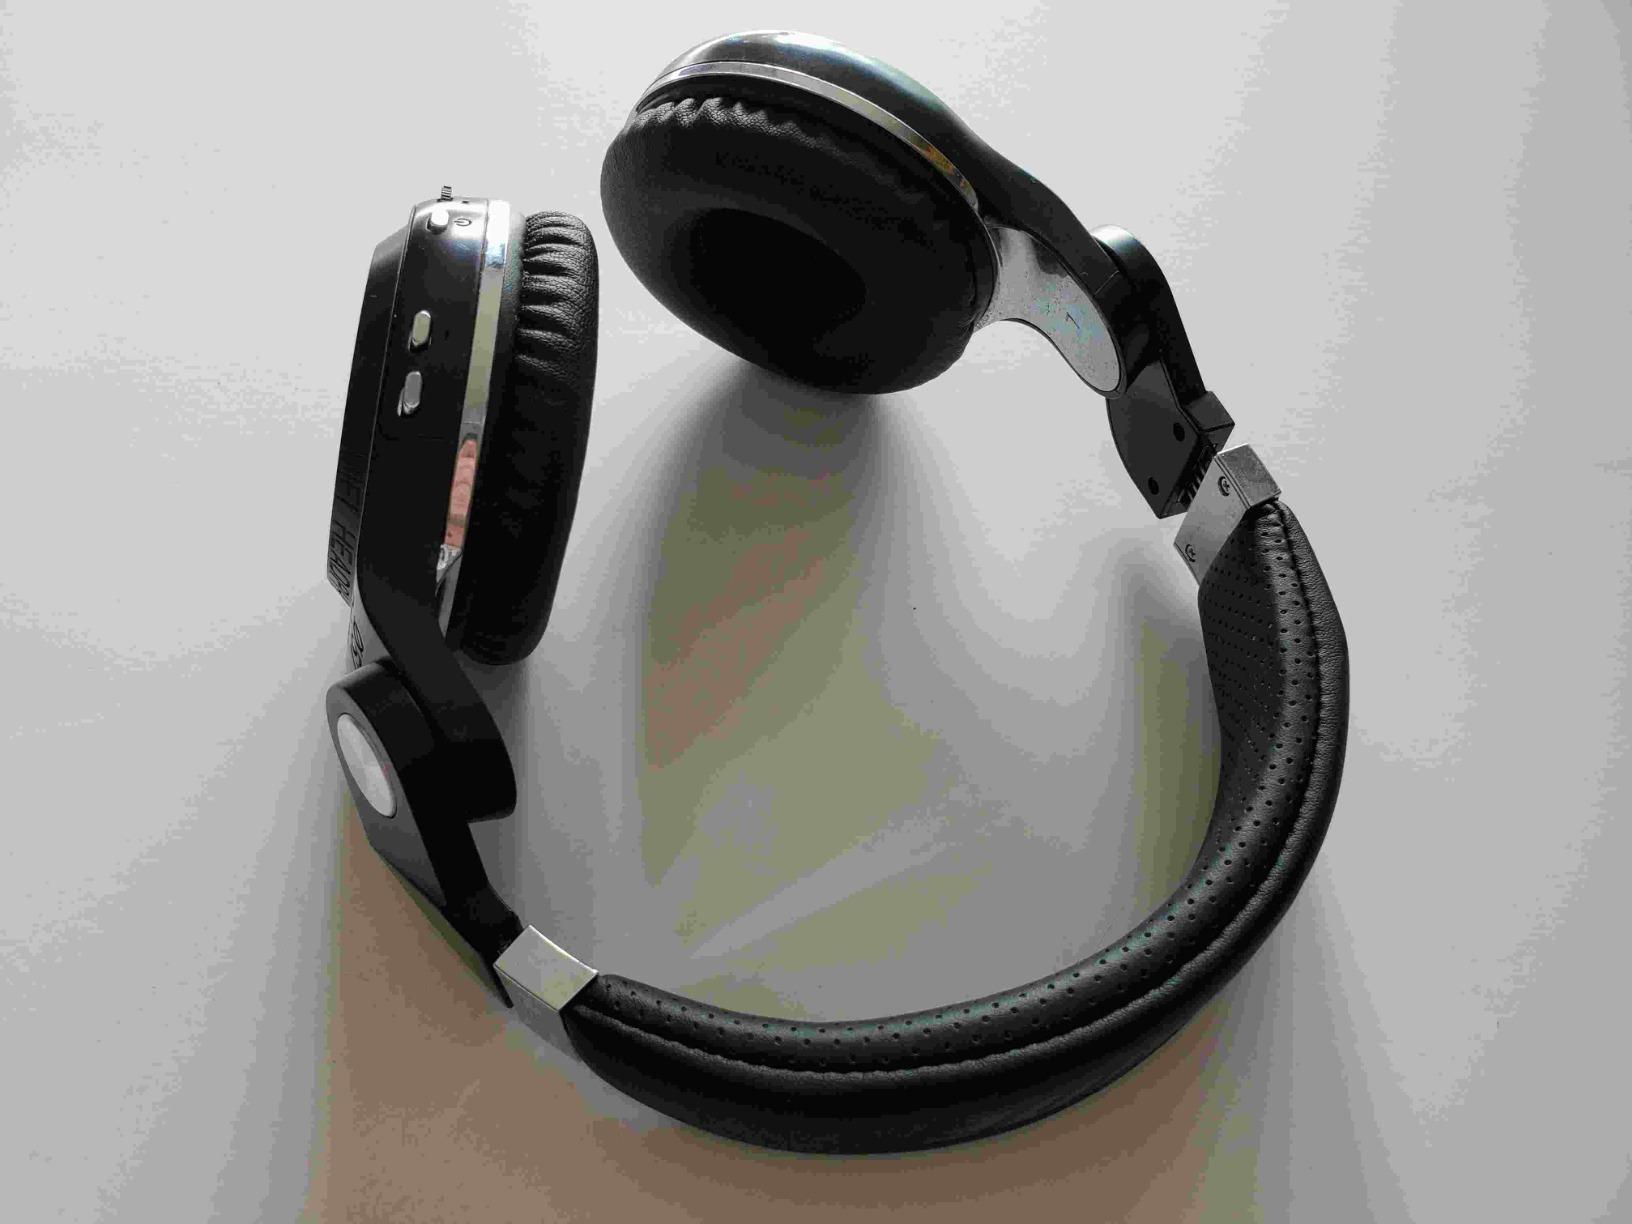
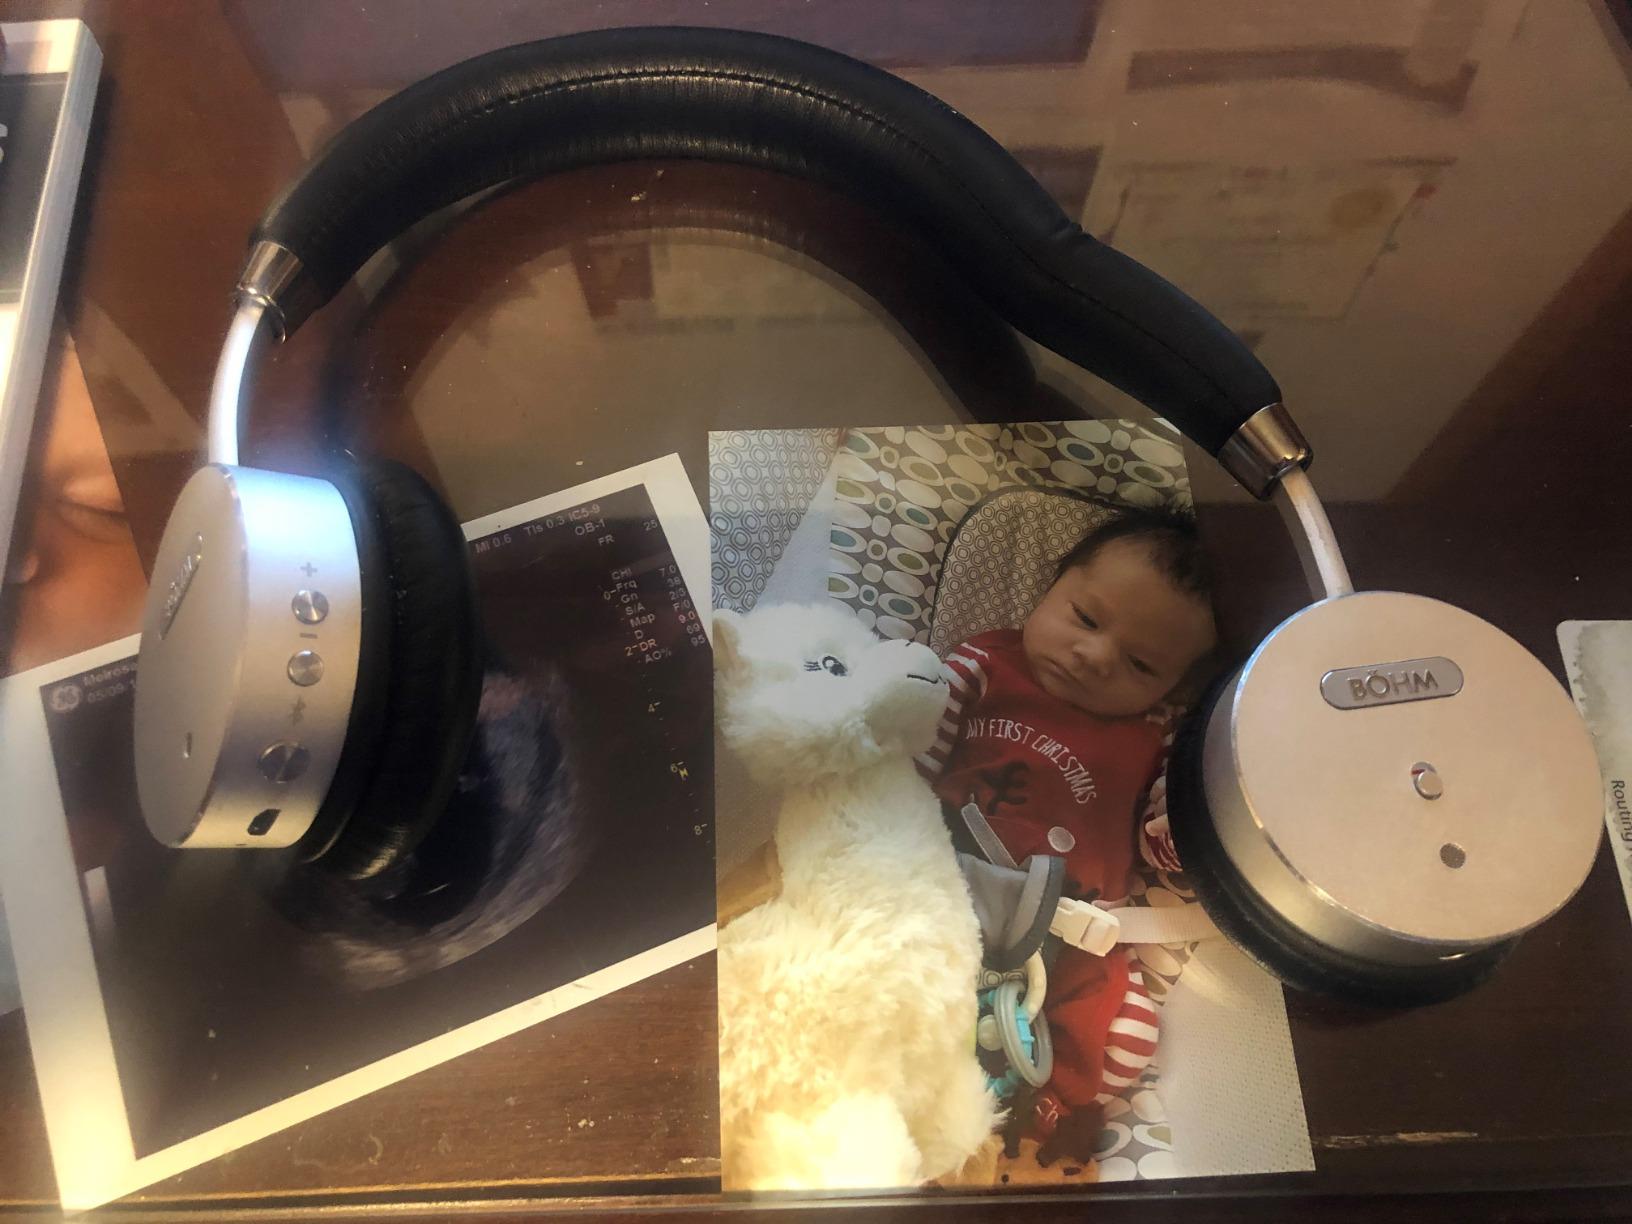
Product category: headphones
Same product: no